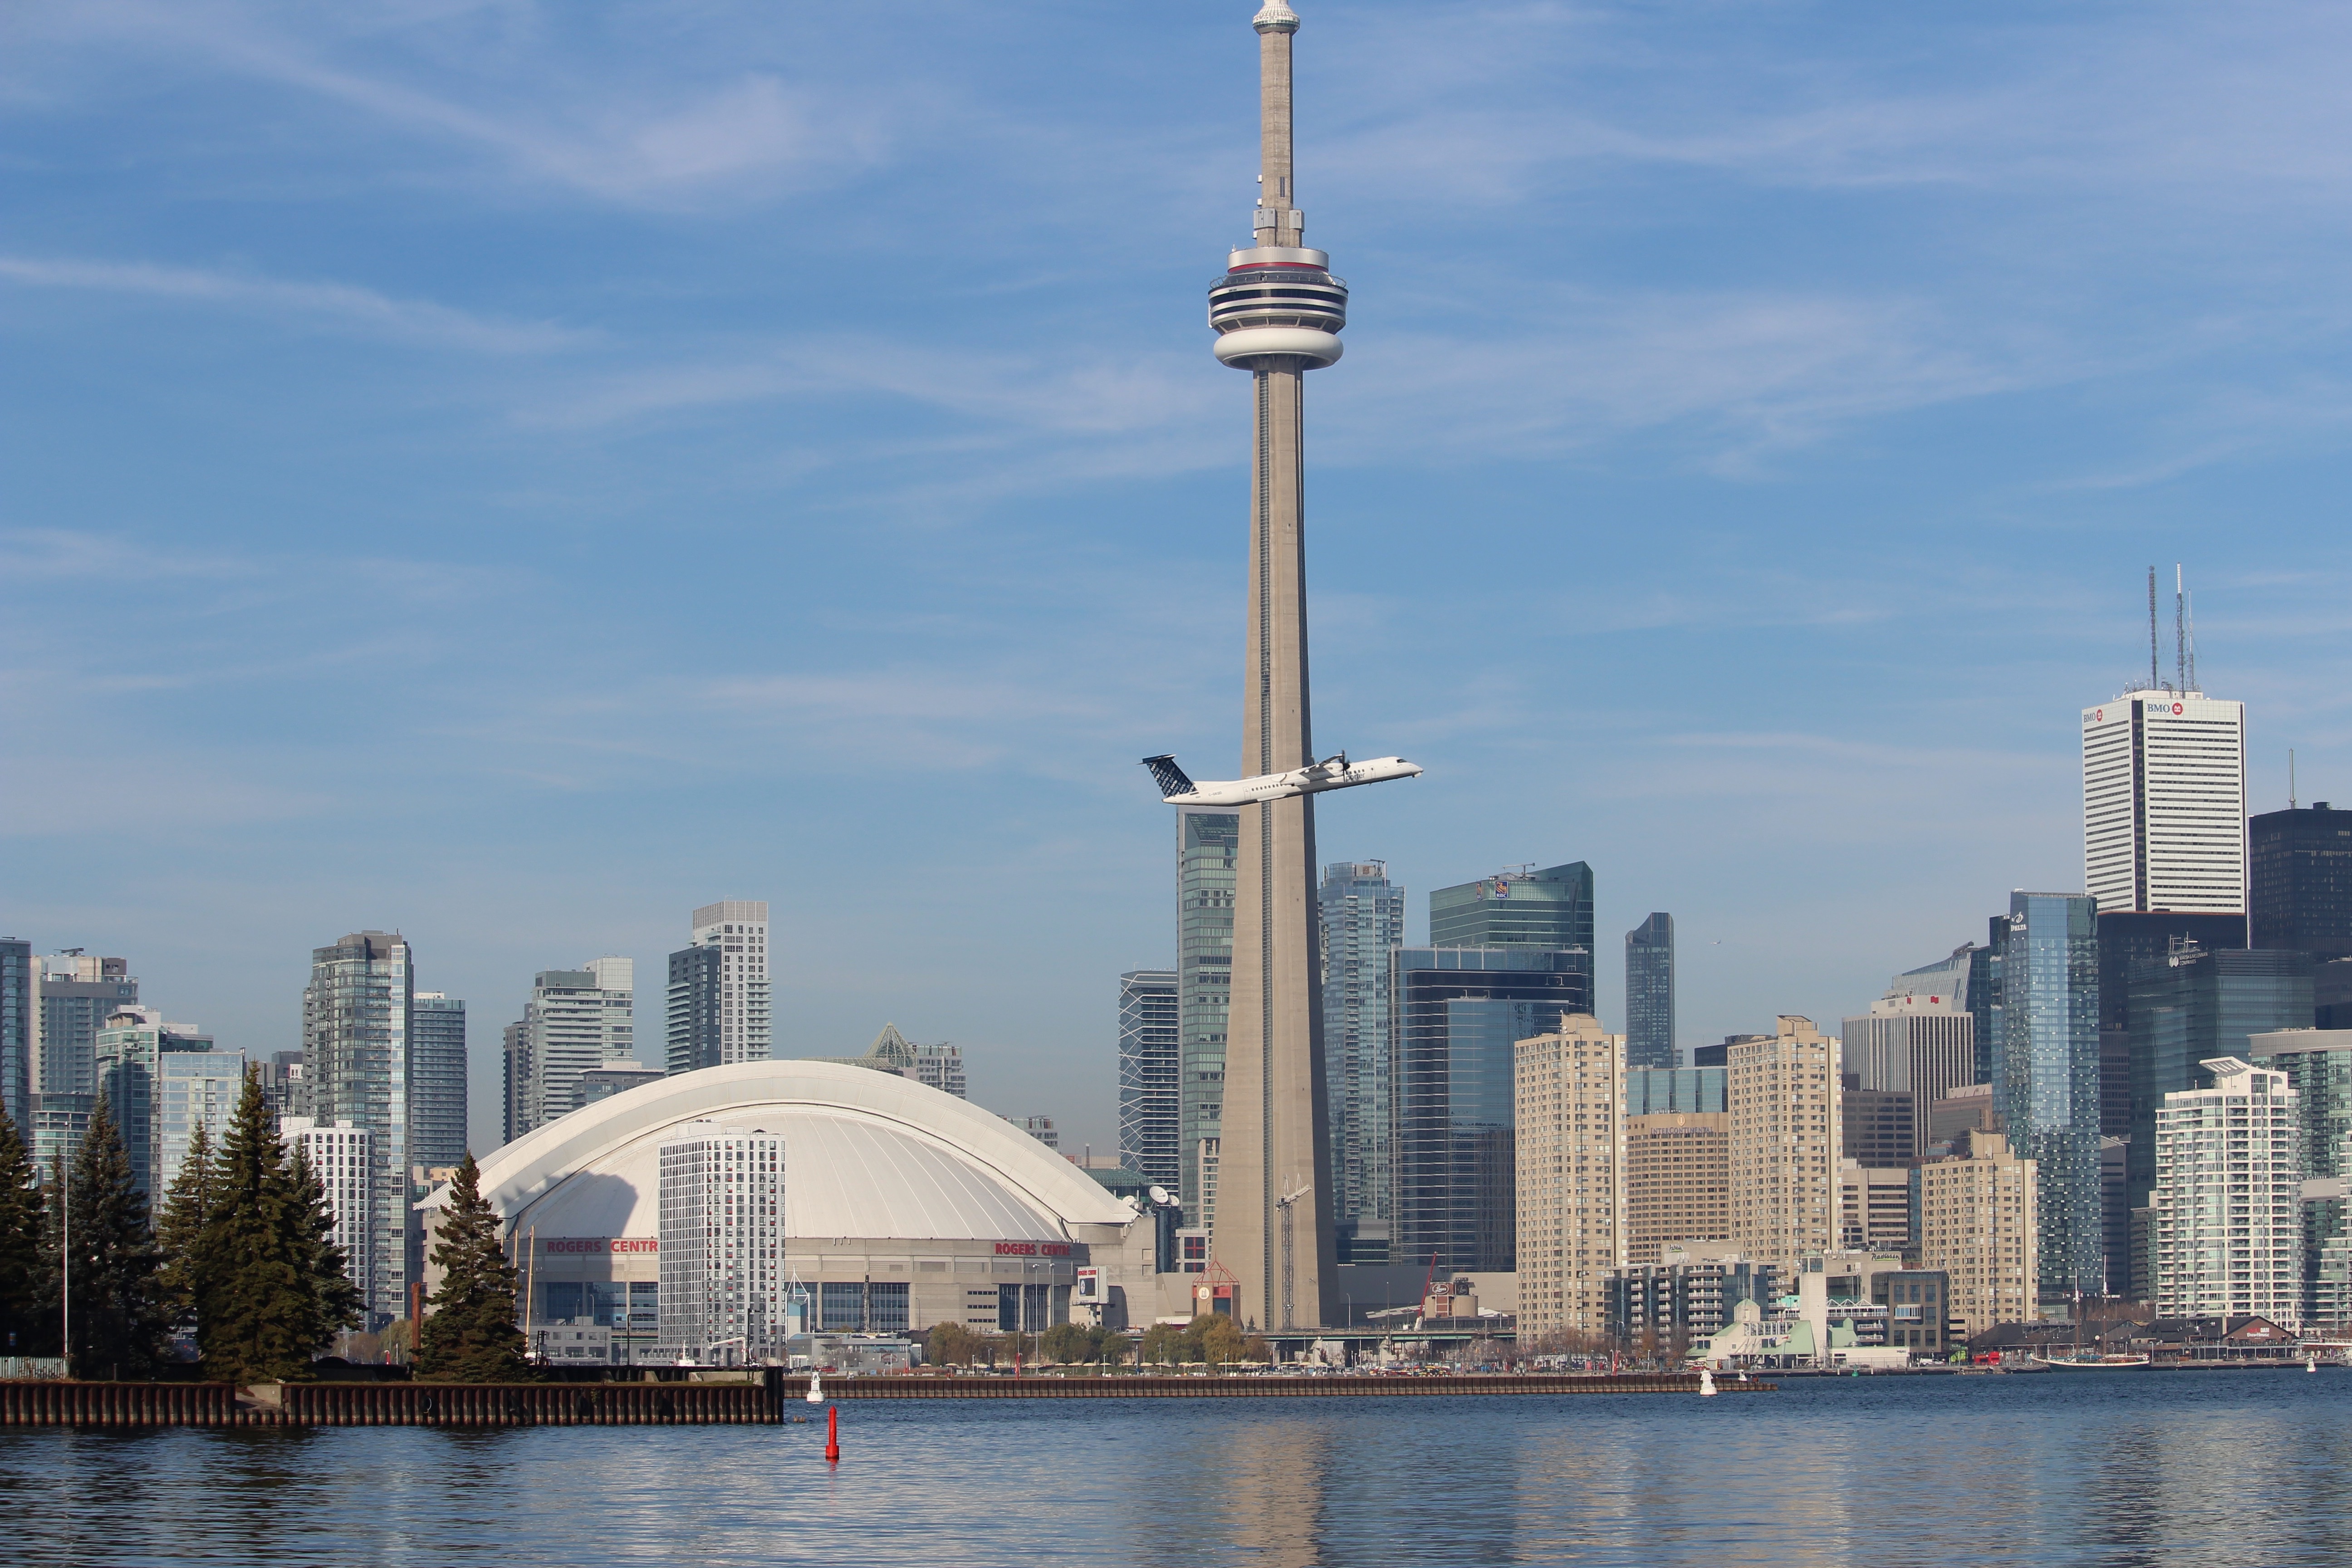
horizon, skyline, city, skyscraper, cityscape, downtown, vehicle, tower, landmark, harbor, tower block, cn tower, canada, ontario, toronto, urban area, human settlement